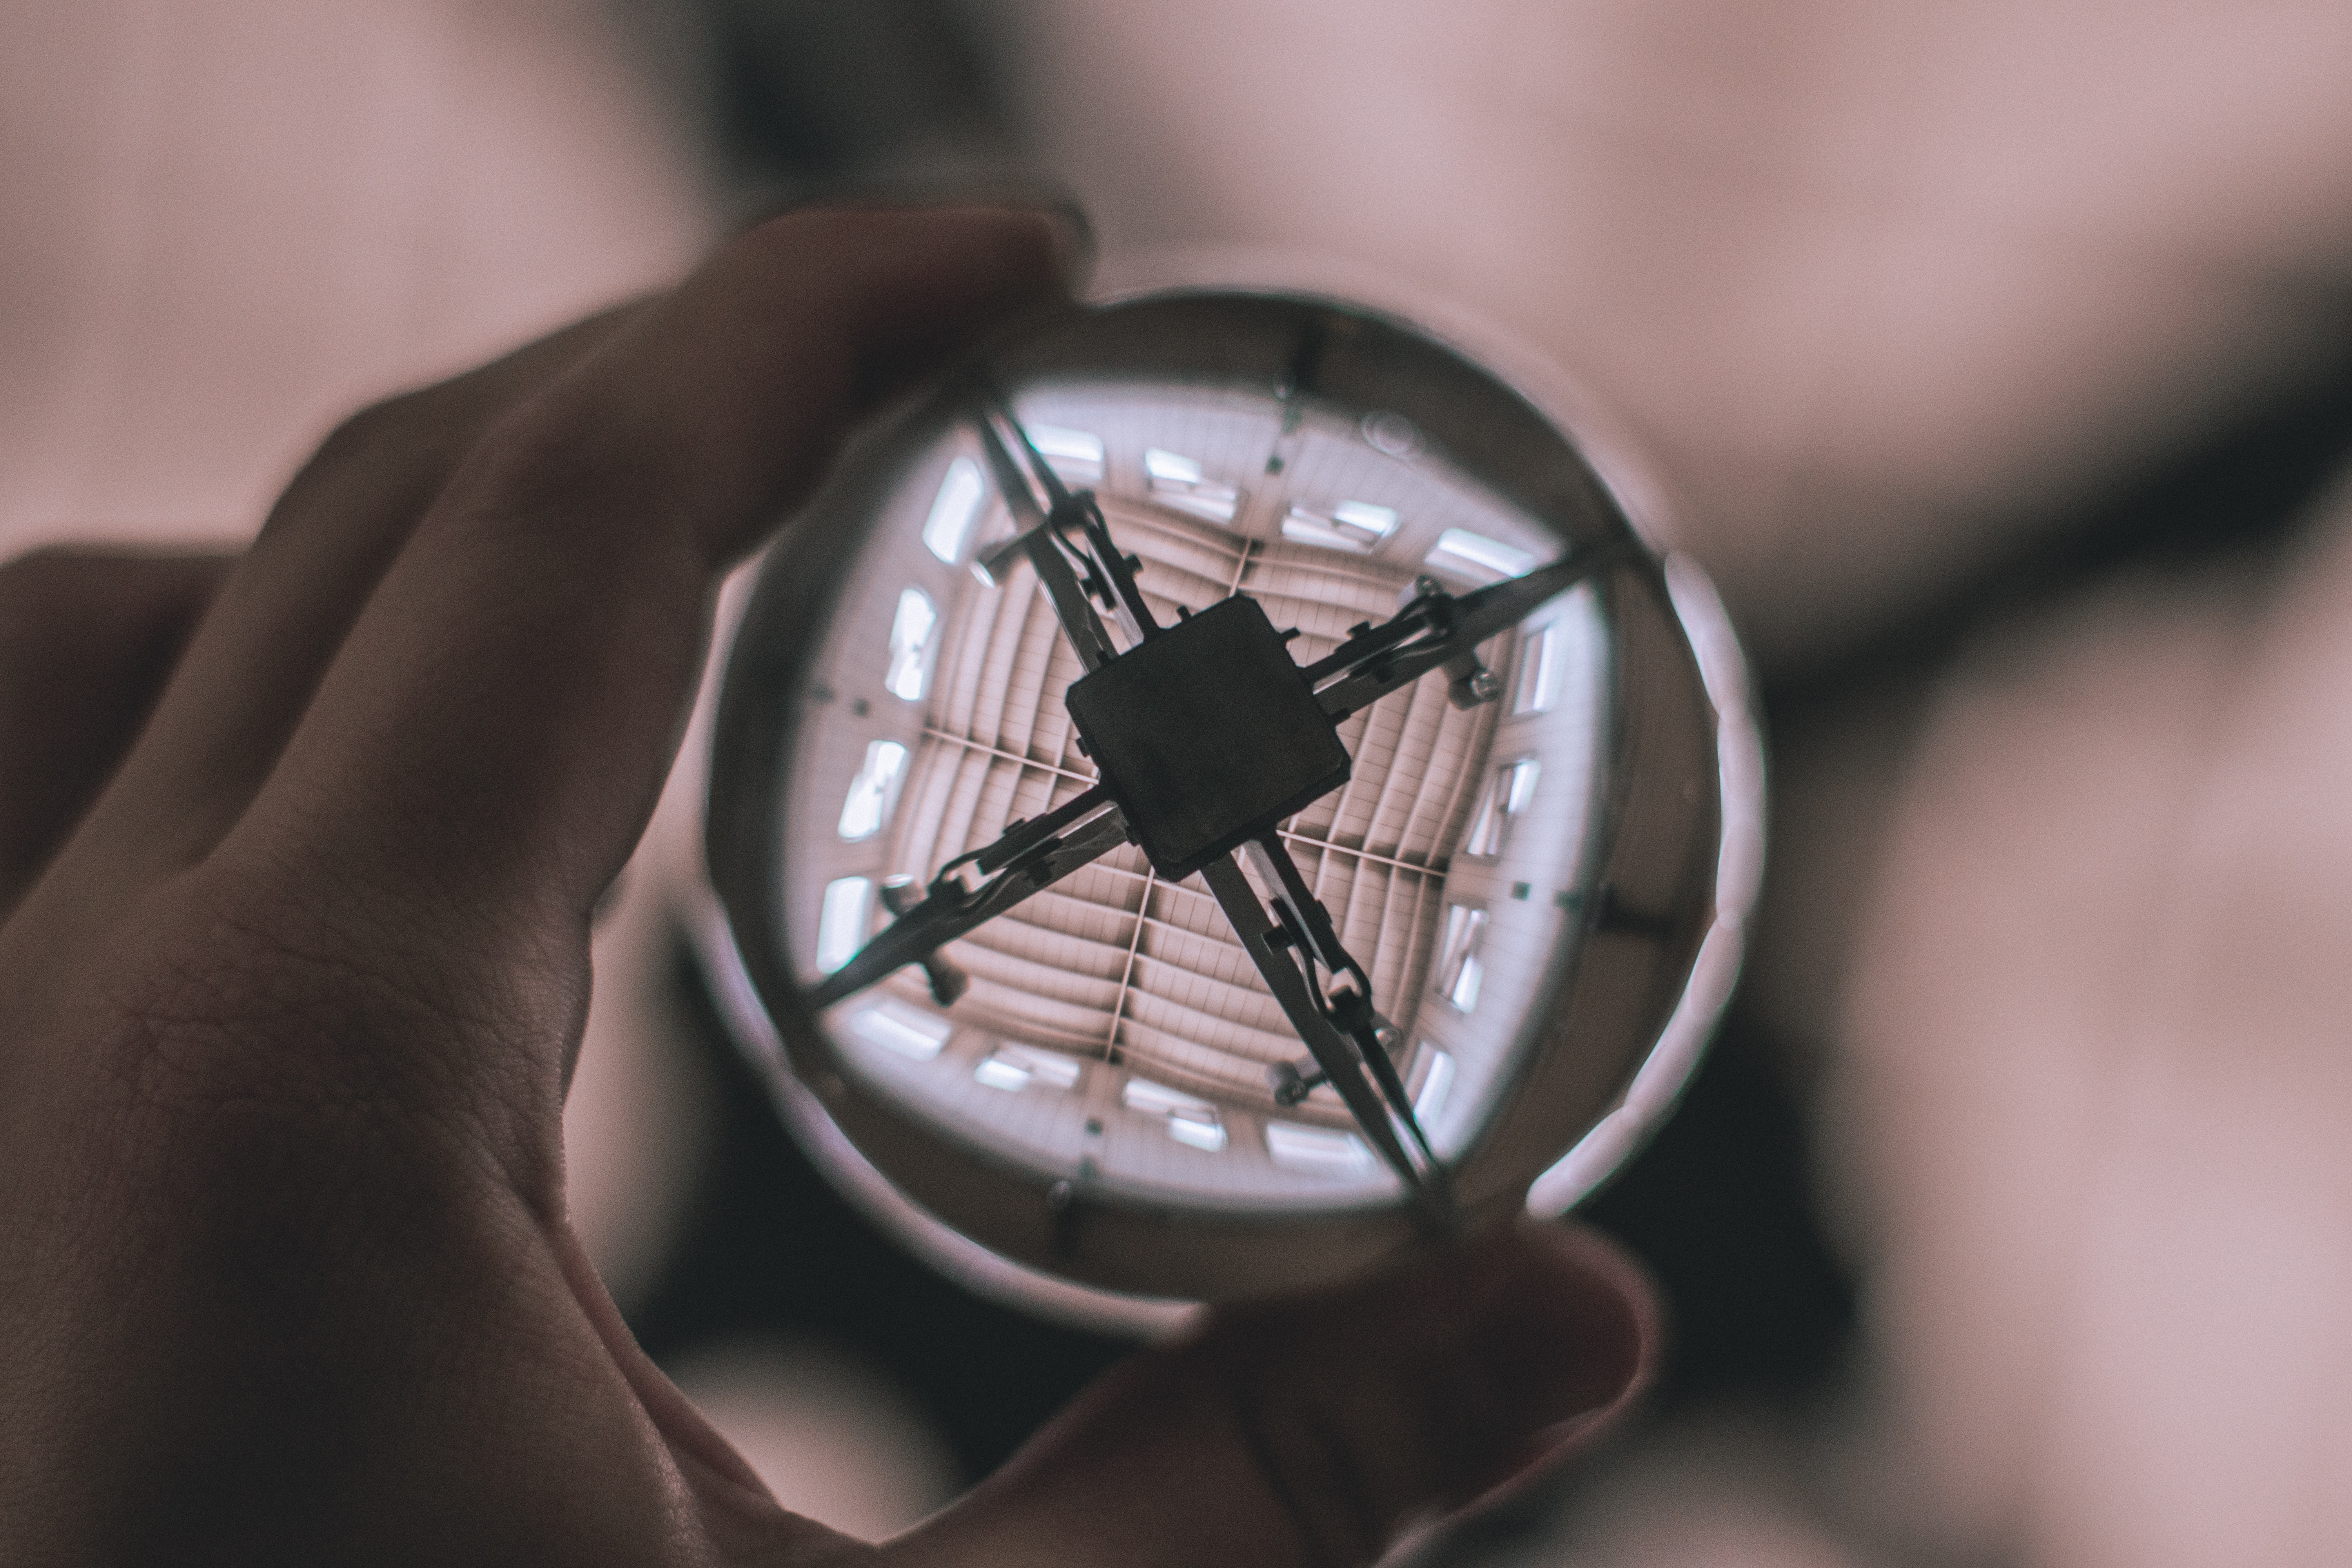
spoke, hand, photography, rim, wheel